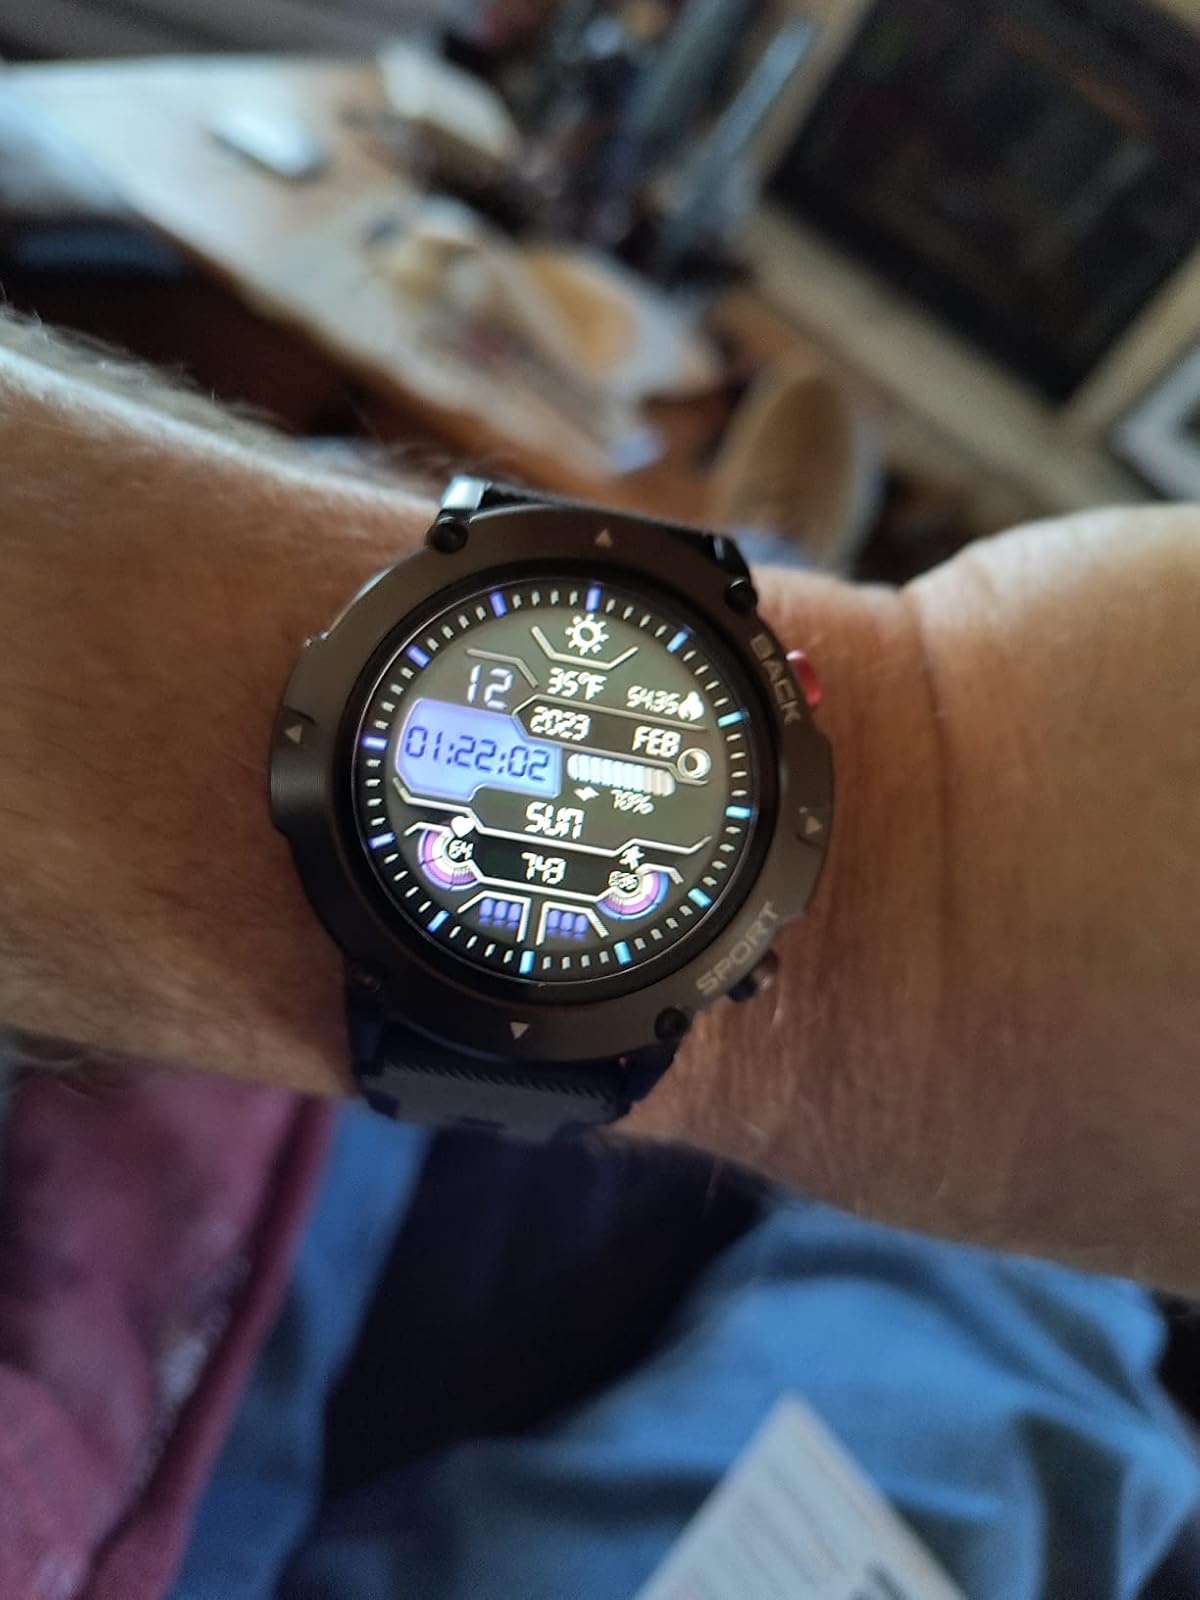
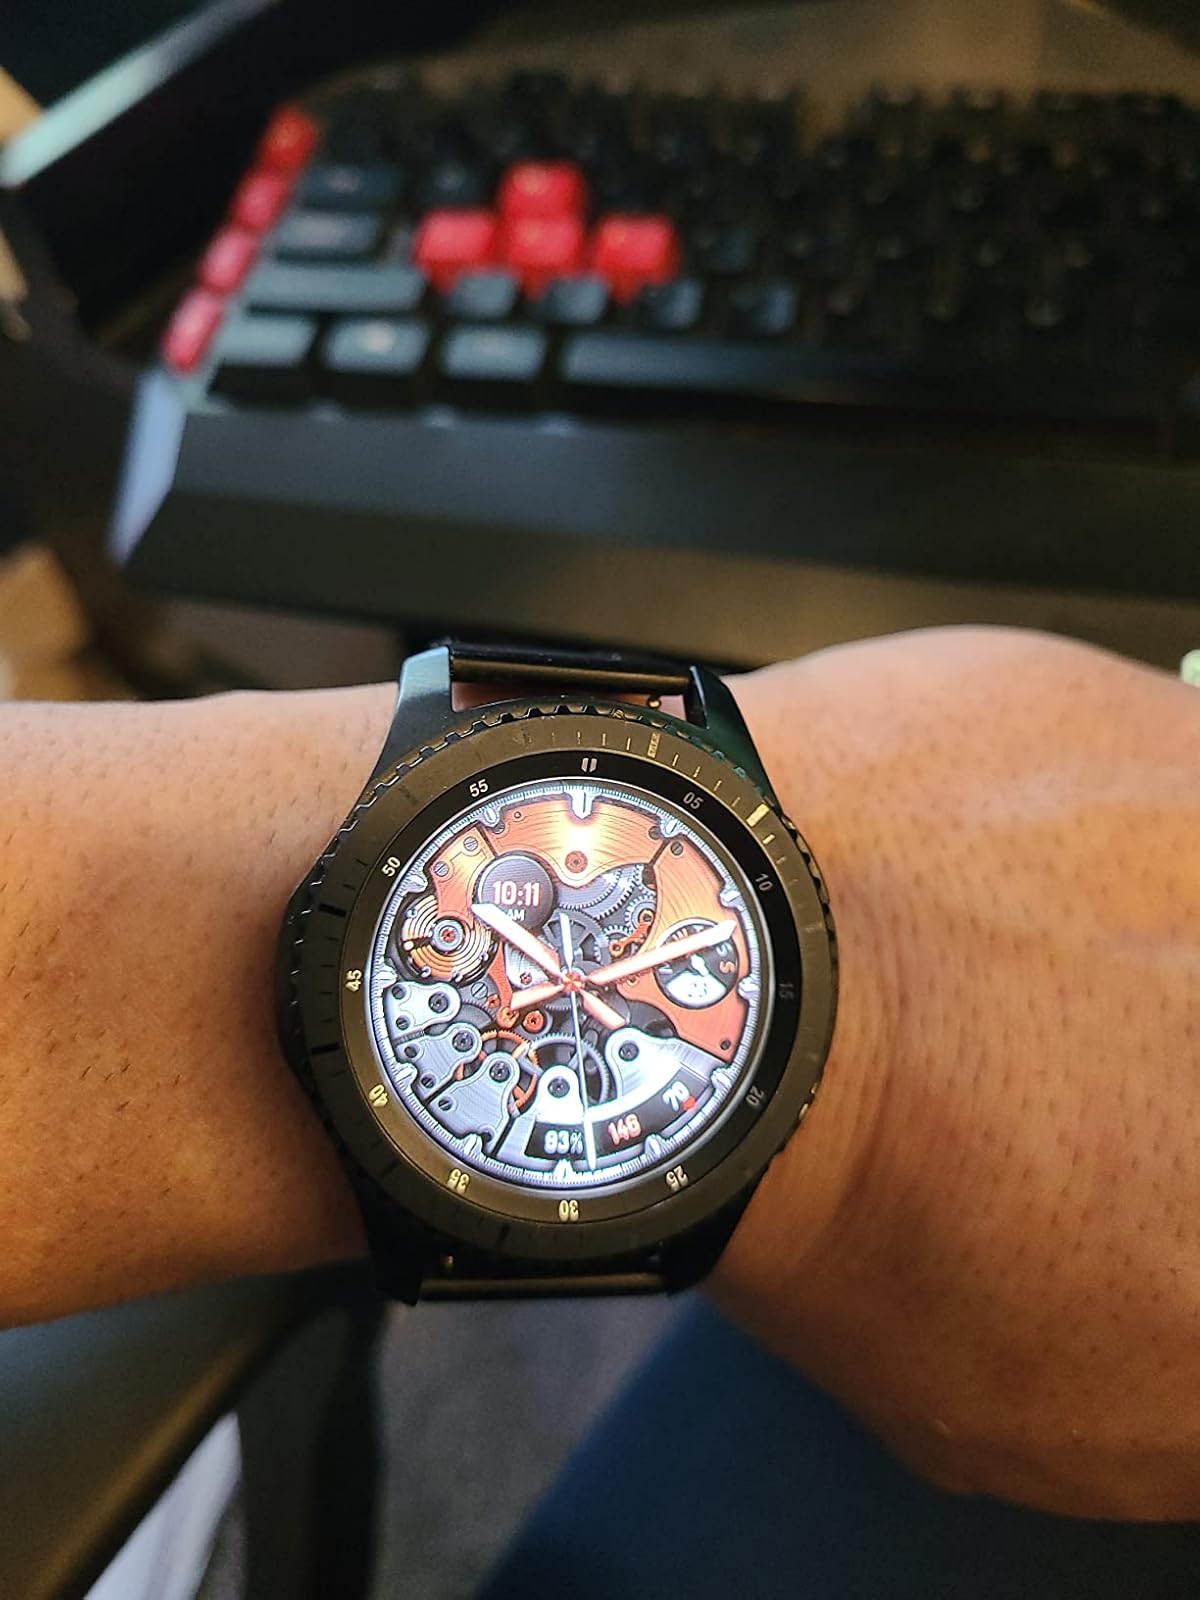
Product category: smartwatch
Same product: no